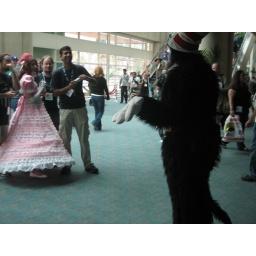
the cat in the hat makes friends